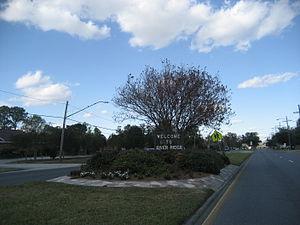
River Ridge est une census-designated place de la paroisse de Jefferson, en Louisiane, aux États-Unis. Elle longe l'autoroute Jefferson sur 4,8 km et borde, au sud, le Mississippi.